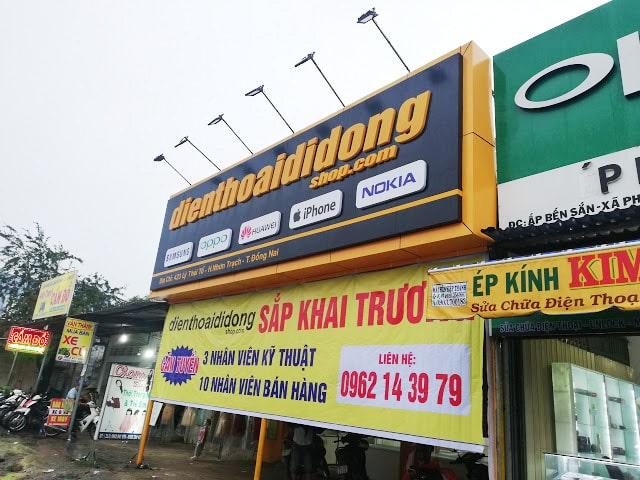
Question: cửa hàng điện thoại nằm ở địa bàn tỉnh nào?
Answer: cửa hàng nằm ở tỉnh đồng nai